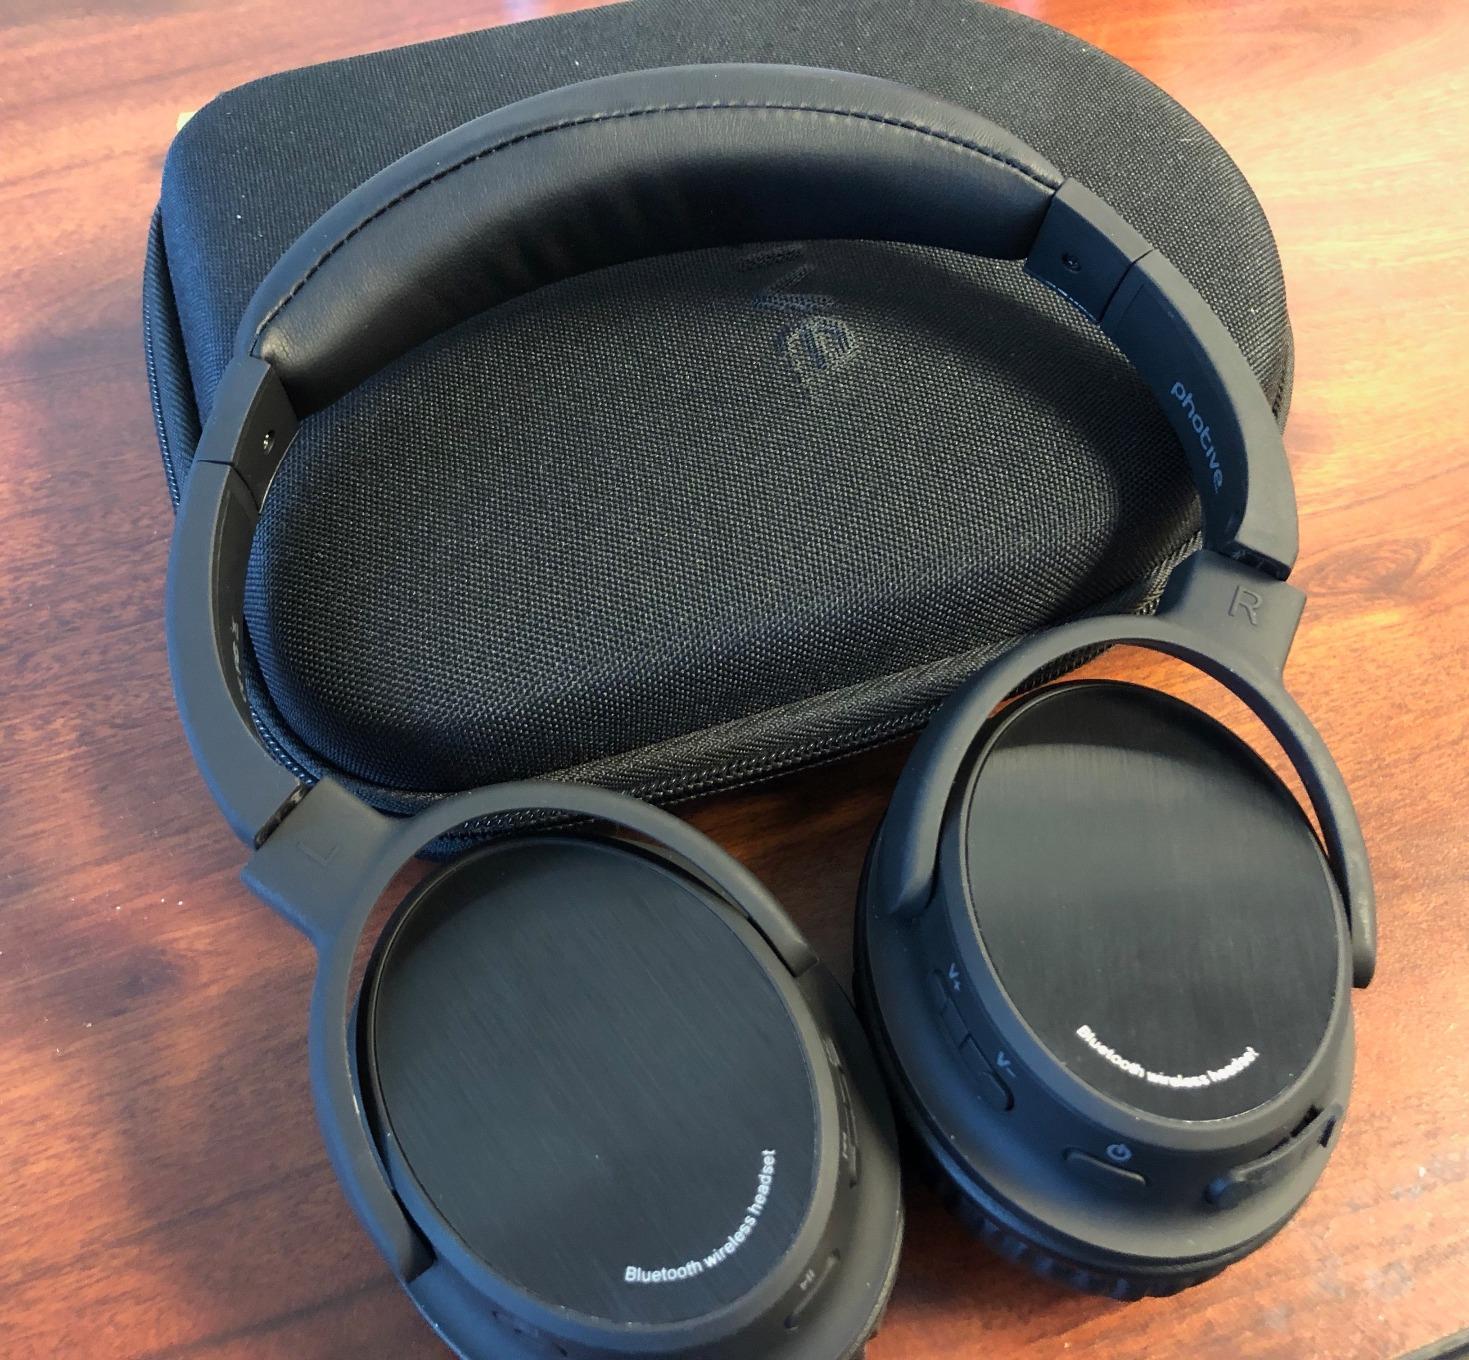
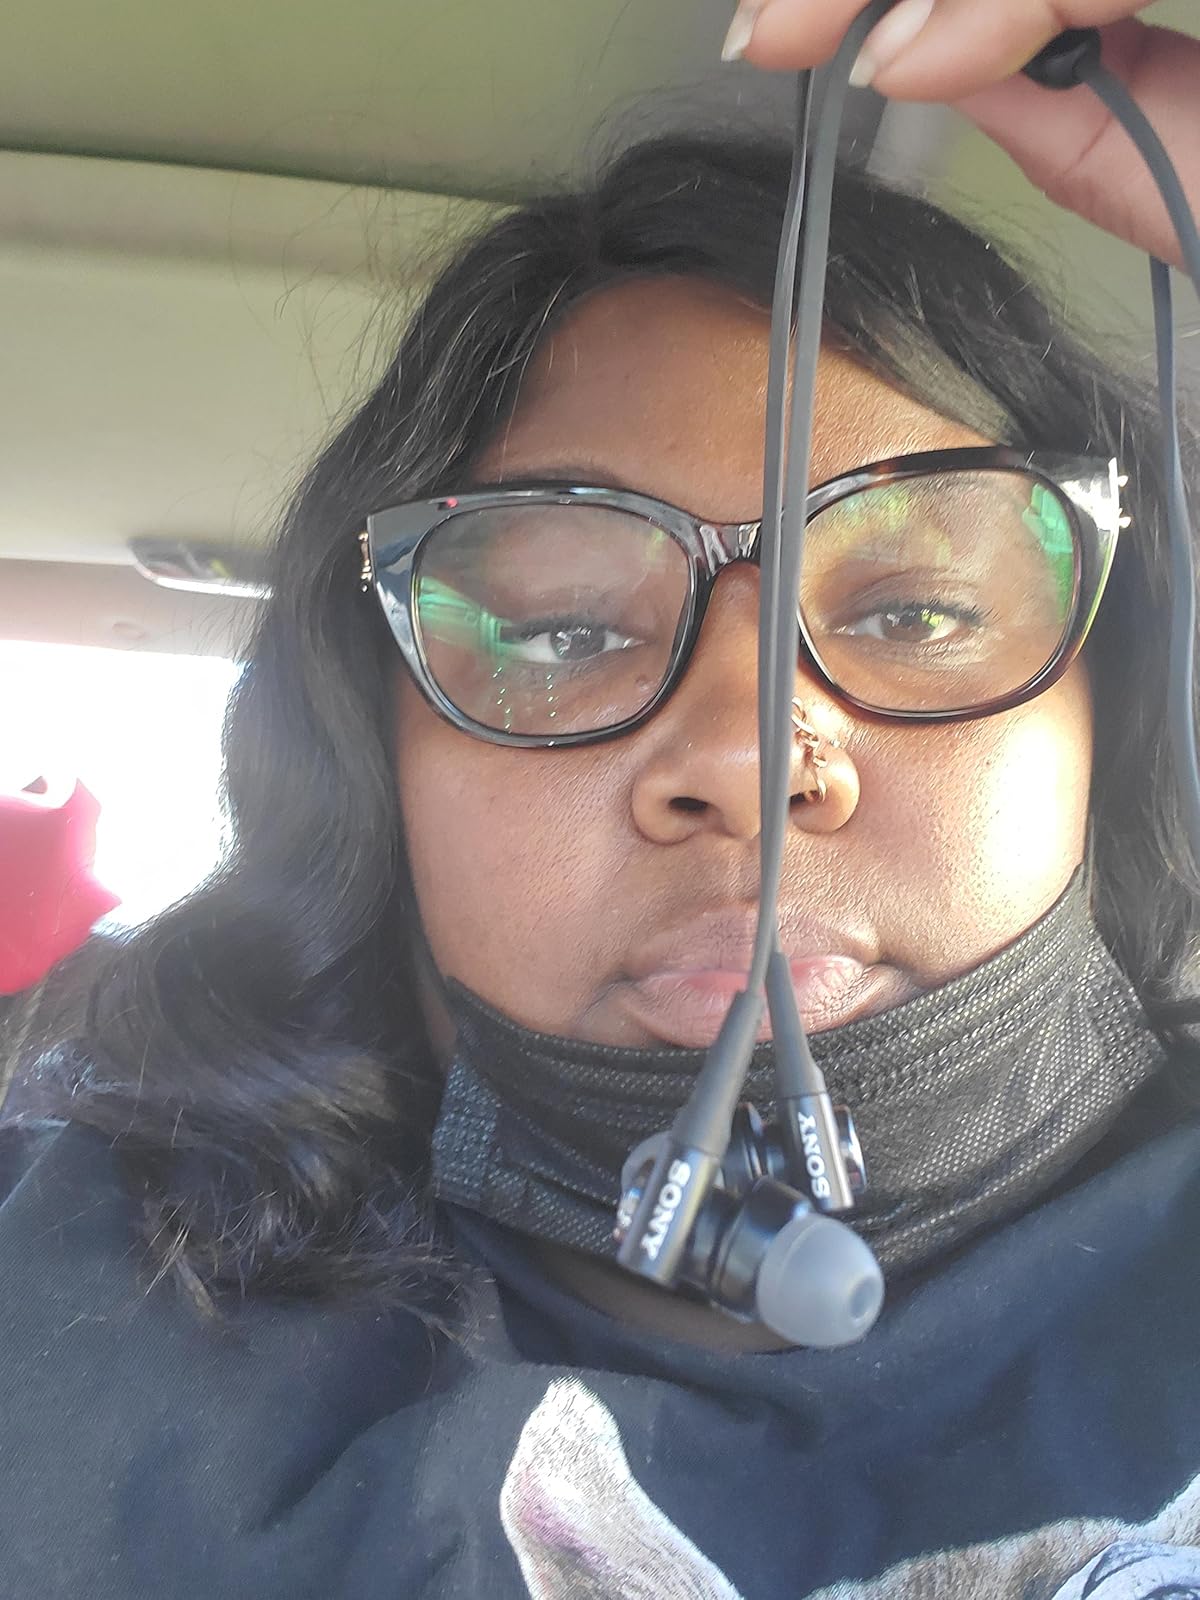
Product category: headphones
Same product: no